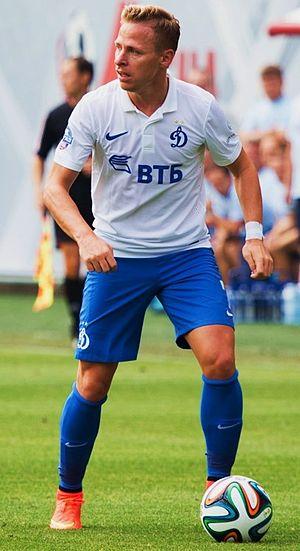
Balázs Dzsudzsák est footballeur international hongrois qui évolue au poste d'ailier à l'Al-Ain en UAE Gulf League.